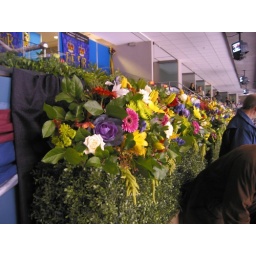
The seats that are in front of the TV camera box were obscured with an extraordinary display of flowers.